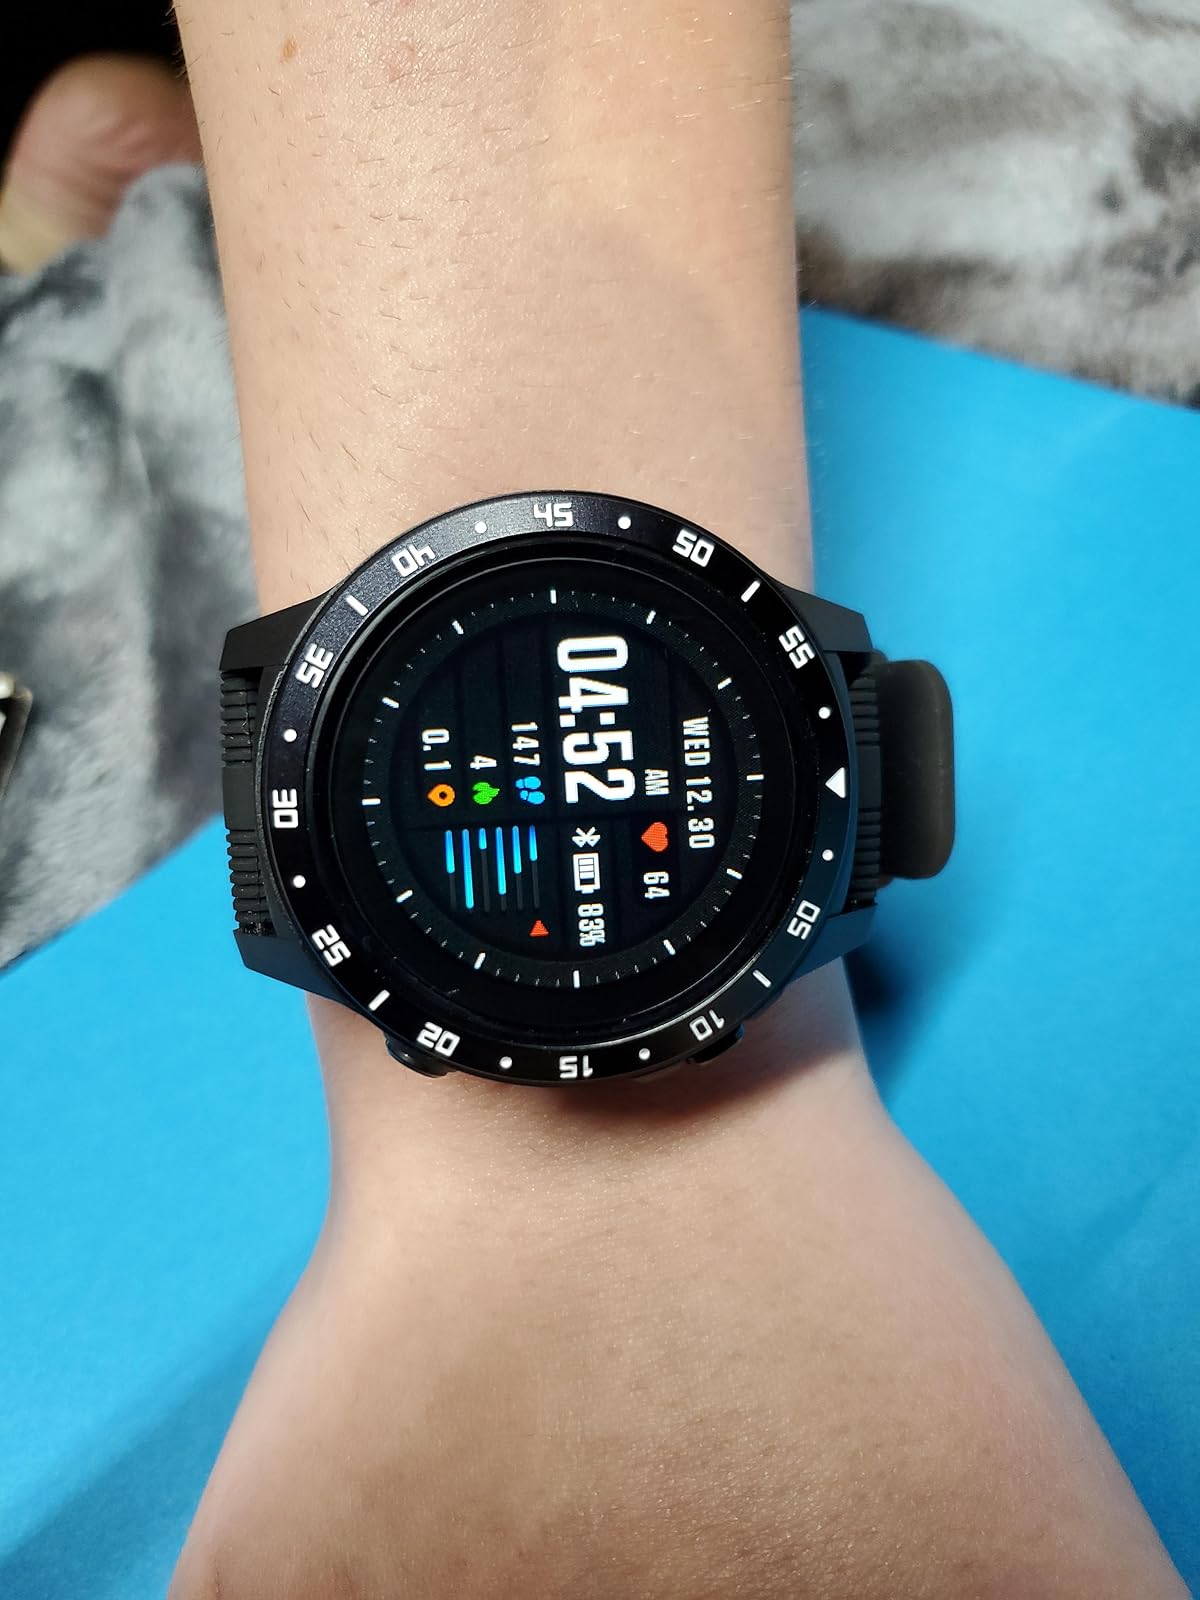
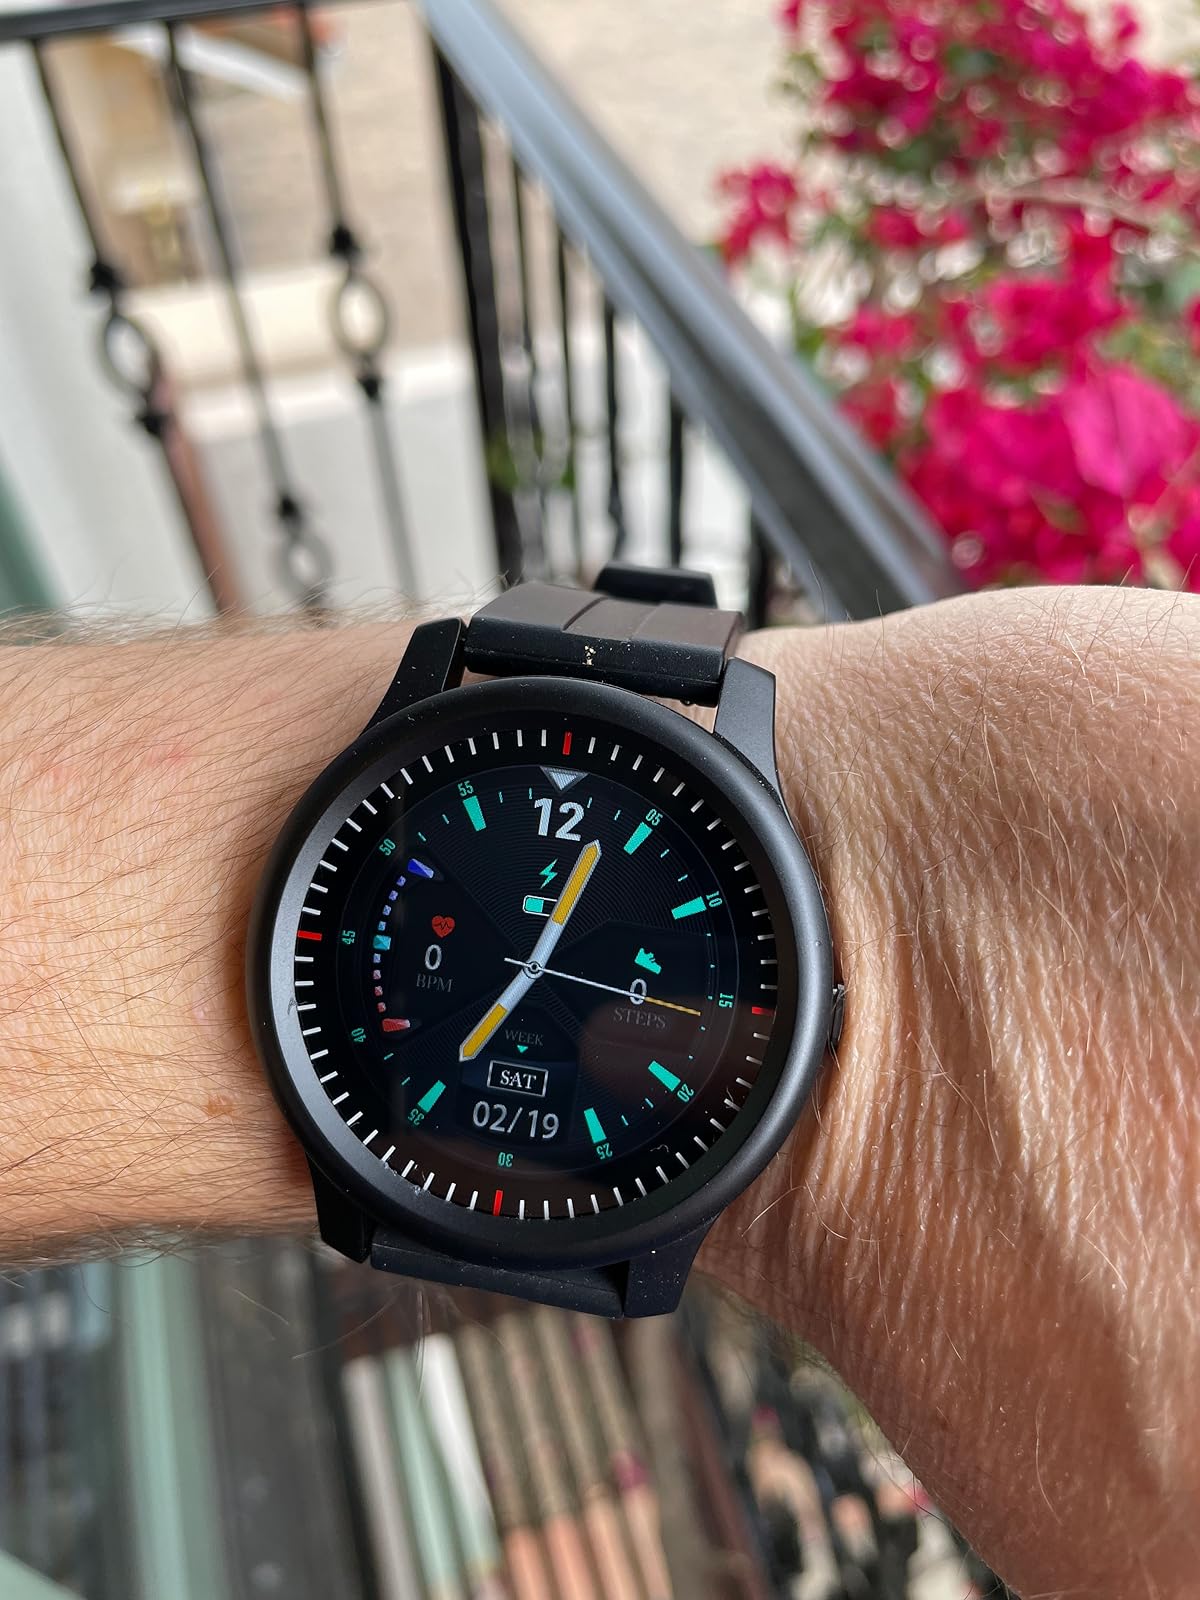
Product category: smartwatch
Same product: no